Liepāja

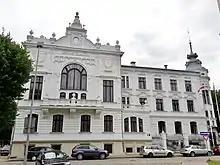
Liepāja State Gymnasium No. 1

After the collapse of USSR's centrally planned economy, Liepāja had to deal with issues of rundown infrastructure. To provide business incubation and development for the city, Liepāja Special Economic Zone (Liepāja SEZ) was established. According to the law, Liepāja SEZ was established on March 1, 1997, and it will exist until December 31, 2035. The purpose of the Liepāja SEZ is to develop a business environment, manufacturing, shipping and air traffic, as well as international trade through Latvia. The aim of the Liepāja SEZ is to attract investment for expanding of manufacturing and infrastructure, and to create new work places and to ensure the development of the region. In the beginning, investment growth remained slow due to a shortage of a skilled labour force, but the scheme proved to be successful as positive tendencies can be seen with formation of new businesses.